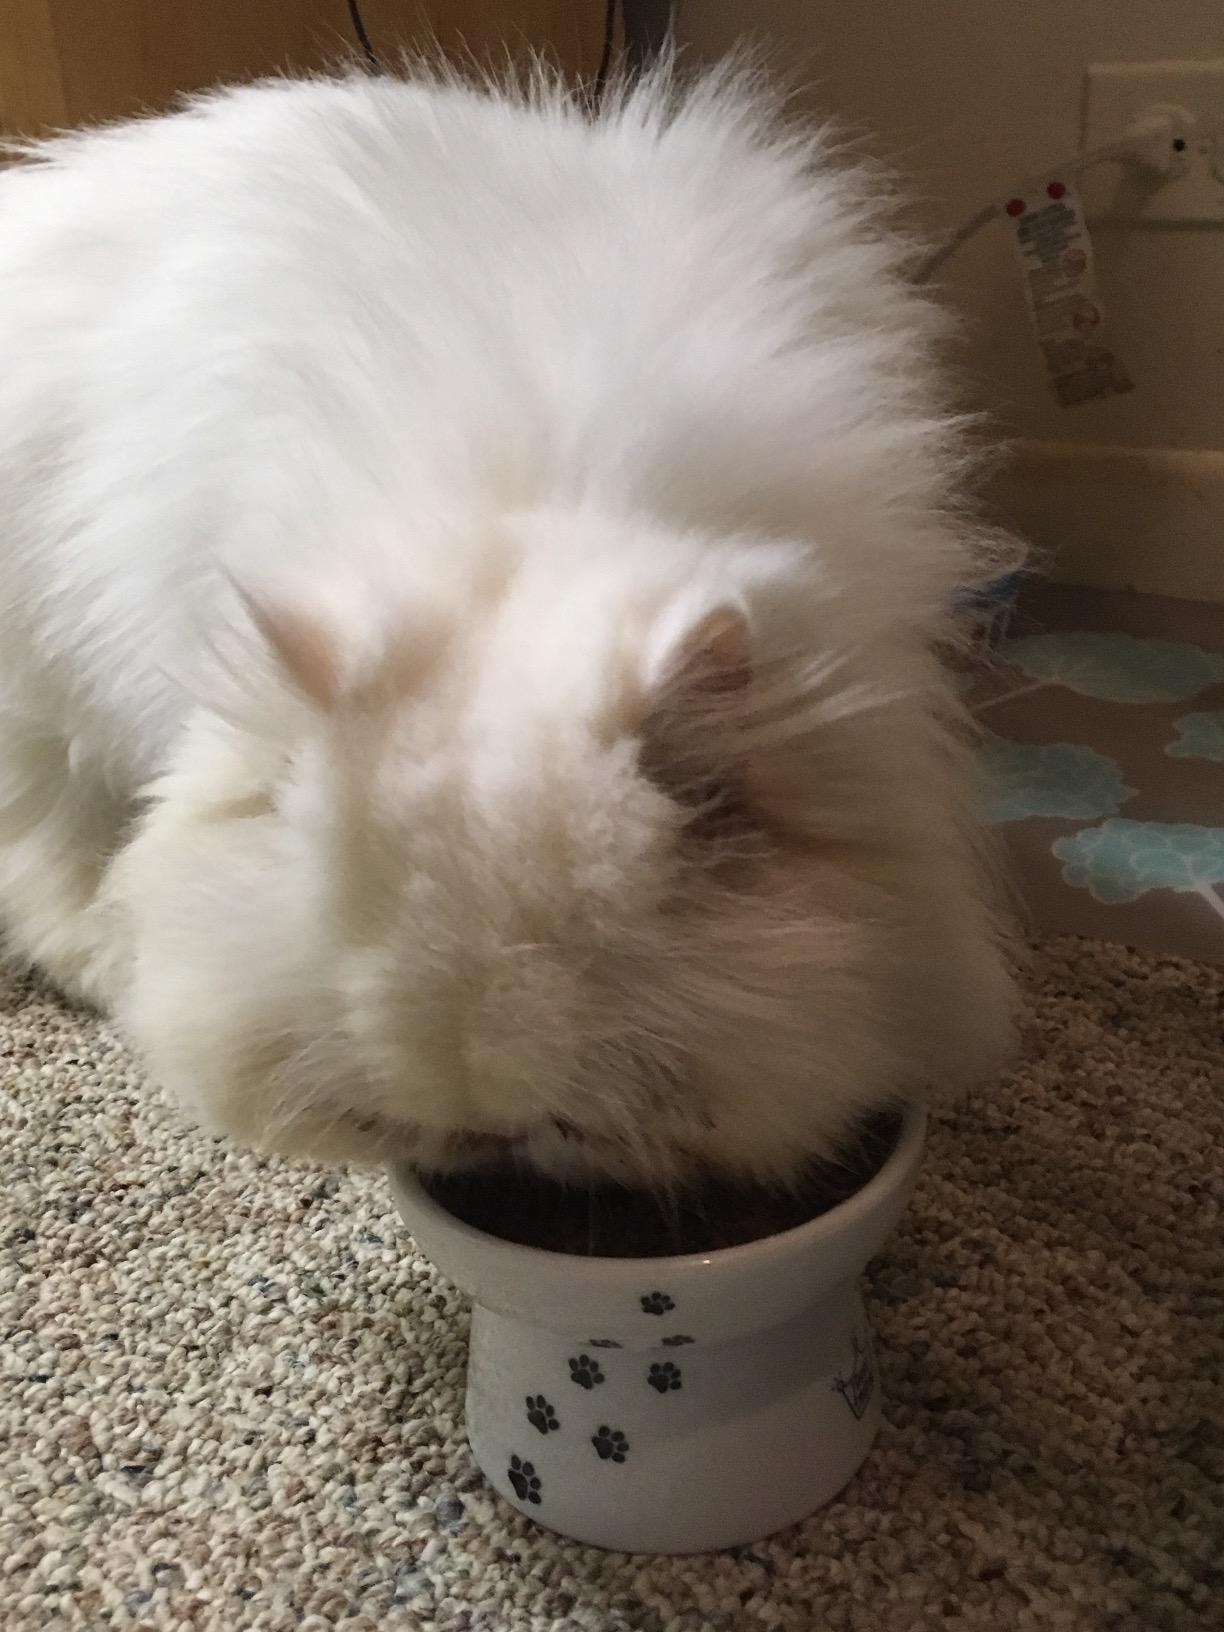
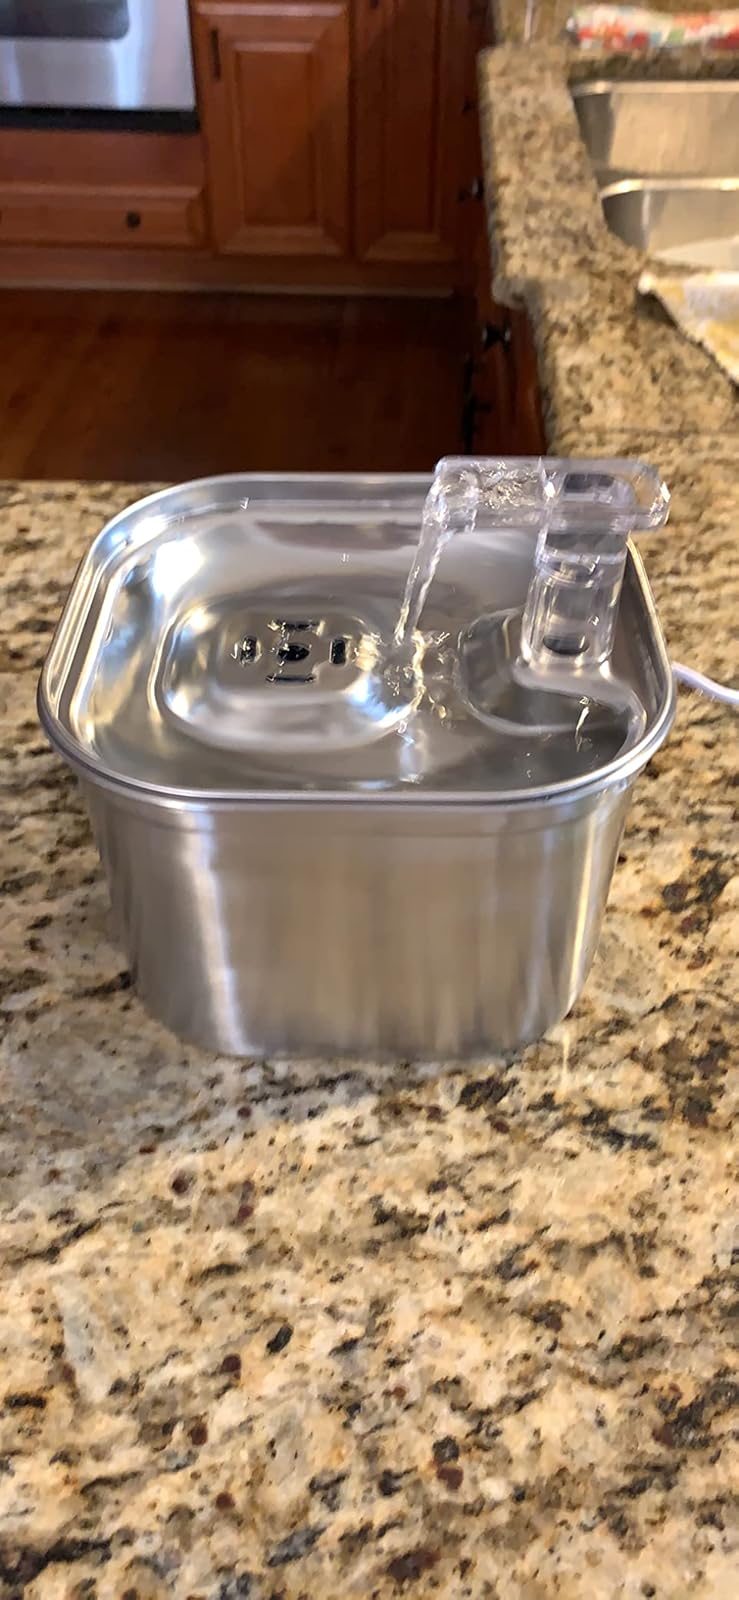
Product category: items_bowl
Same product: no